Indonesia 6

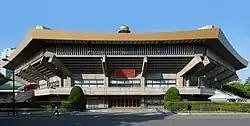
Nippon Budokan Hall (日本武道館) in Tokyo, Japan, where the group achieved breakthrough success and popularity

In 1987, Indonesia 6 gained national recognition by participating in the World Band Explosion, also known as the , held at Budokan Hall in Tokyo. Indonesia 6, a jazz-fusion band formed in 1984, gained international recognition after their performance at the International Light Music Contest 1987 in Tokyo, where they won Best Keyboard Player and Best Bassist awards. Their performance of "All the Things You Are"—rearranged into a samba rhythm with Latin influences—stood out for its complex improvisations and fusion elements reminiscent of bands like Casiopea, Spyro Gyra, and Level 42. The band originally performed under the name Kahitna, with all members being students of Elfa Music Studio in Bandung. The group later adopted the name Indonesia 6 to align with their participation in the Light Music Contest, referencing the band's six-member lineup. The members included: